Tea leaf grading

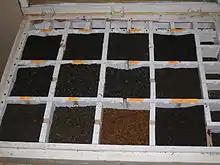
Tray bins of dried tea leaves: O.P. (Orange Pekoe), B.O.P. (Broken Orange Pekoe), and dust-graded black teas at a Sri Lankan tea factory

Although grading systems vary, the size of the leaf or broken pieces is an essential quality. Size is an important factor how tea is prepared as a beverage. In general, larger leaves or pieces require a longer steeping time. Also, if measured by volume, the larger sizes need more tea to produce the same strength beverage.